Documentary film

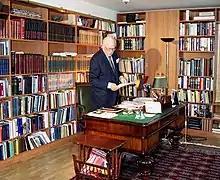
Lennart Meri (1929–2006), the second President of the Republic of Estonia, directed documentaries several years before his presidency. His film "The Winds of the Milky Way" won a silver medal at the New York Film Festival in 1977.

In Britain, a number of different filmmakers came together under John Grierson. They became known as the Documentary Film Movement. Grierson, Alberto Cavalcanti, Harry Watt, Basil Wright, and Humphrey Jennings amongst others succeeded in blending propaganda, information, and education with a more poetic aesthetic approach to documentary. Examples of their work include "Drifters" (John Grierson), "Song of Ceylon" (Basil Wright), "Fires Were Started", and "A Diary for Timothy" (Humphrey Jennings). Their work involved poets such as W. H. Auden, composers such as Benjamin Britten, and writers such as J. B. Priestley. Among the best known films of the movement are "Night Mail" and "Coal Face".